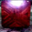
Label: table